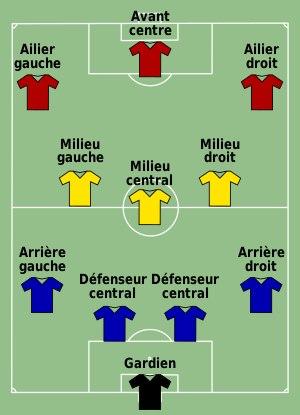
La section football du FC Barcelone est un club de football espagnol fondé en 1899, basé à Barcelone et qui évolue dans le championnat d'Espagne de football.
Rudi Garcia, né le 20 février 1964 à Nemours, est un footballeur français devenu entraîneur.